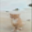
Label: cat